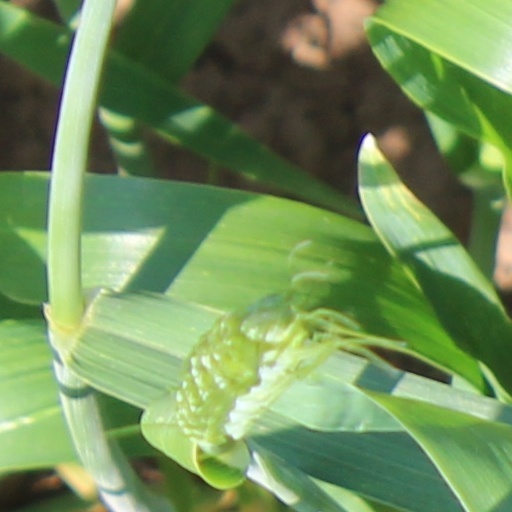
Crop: wheat